Sweet 20

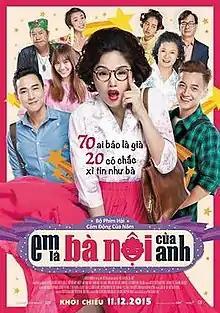

Sweet 20 is a 2015 Vietnamese fantasy romantic comedy film directed by Phan Gia Nhat Linh and starring Miu Le, Ngo Kien Huy, Hua Vi Van, Minh Duc, Thanh Nam and Hari Won. The directorial feature debut of the director, the film is a remake of the 2014 South Korean film "Miss Granny" (2014). It was released in Vietnam on December 11, 2015. It became the highest-grossing Vietnamese film at the Vietnamese box office.